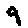
Label: 9